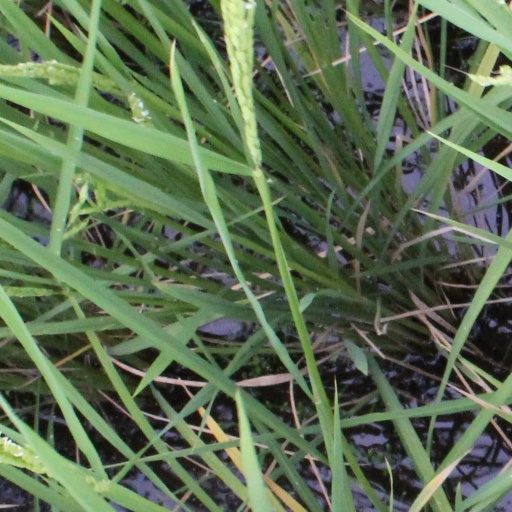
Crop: rice